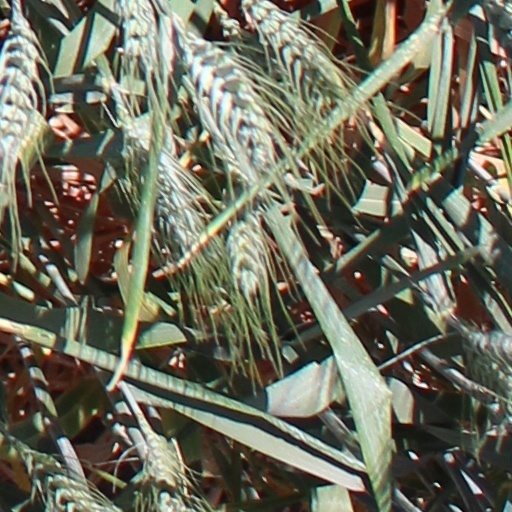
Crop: wheat